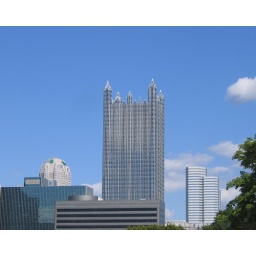
The PPG building in downtown Pittsburgh. I totally want an office in one of the corner towers...